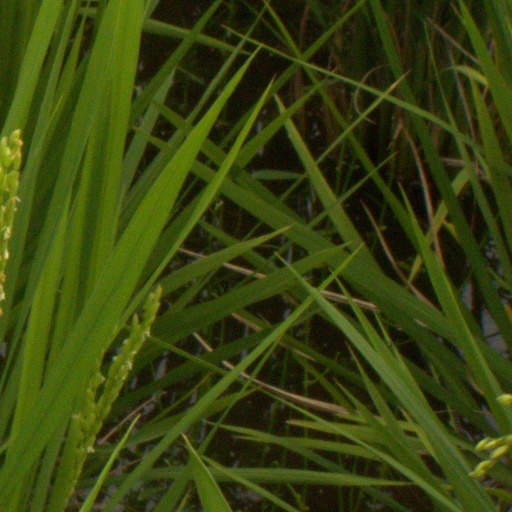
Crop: rice